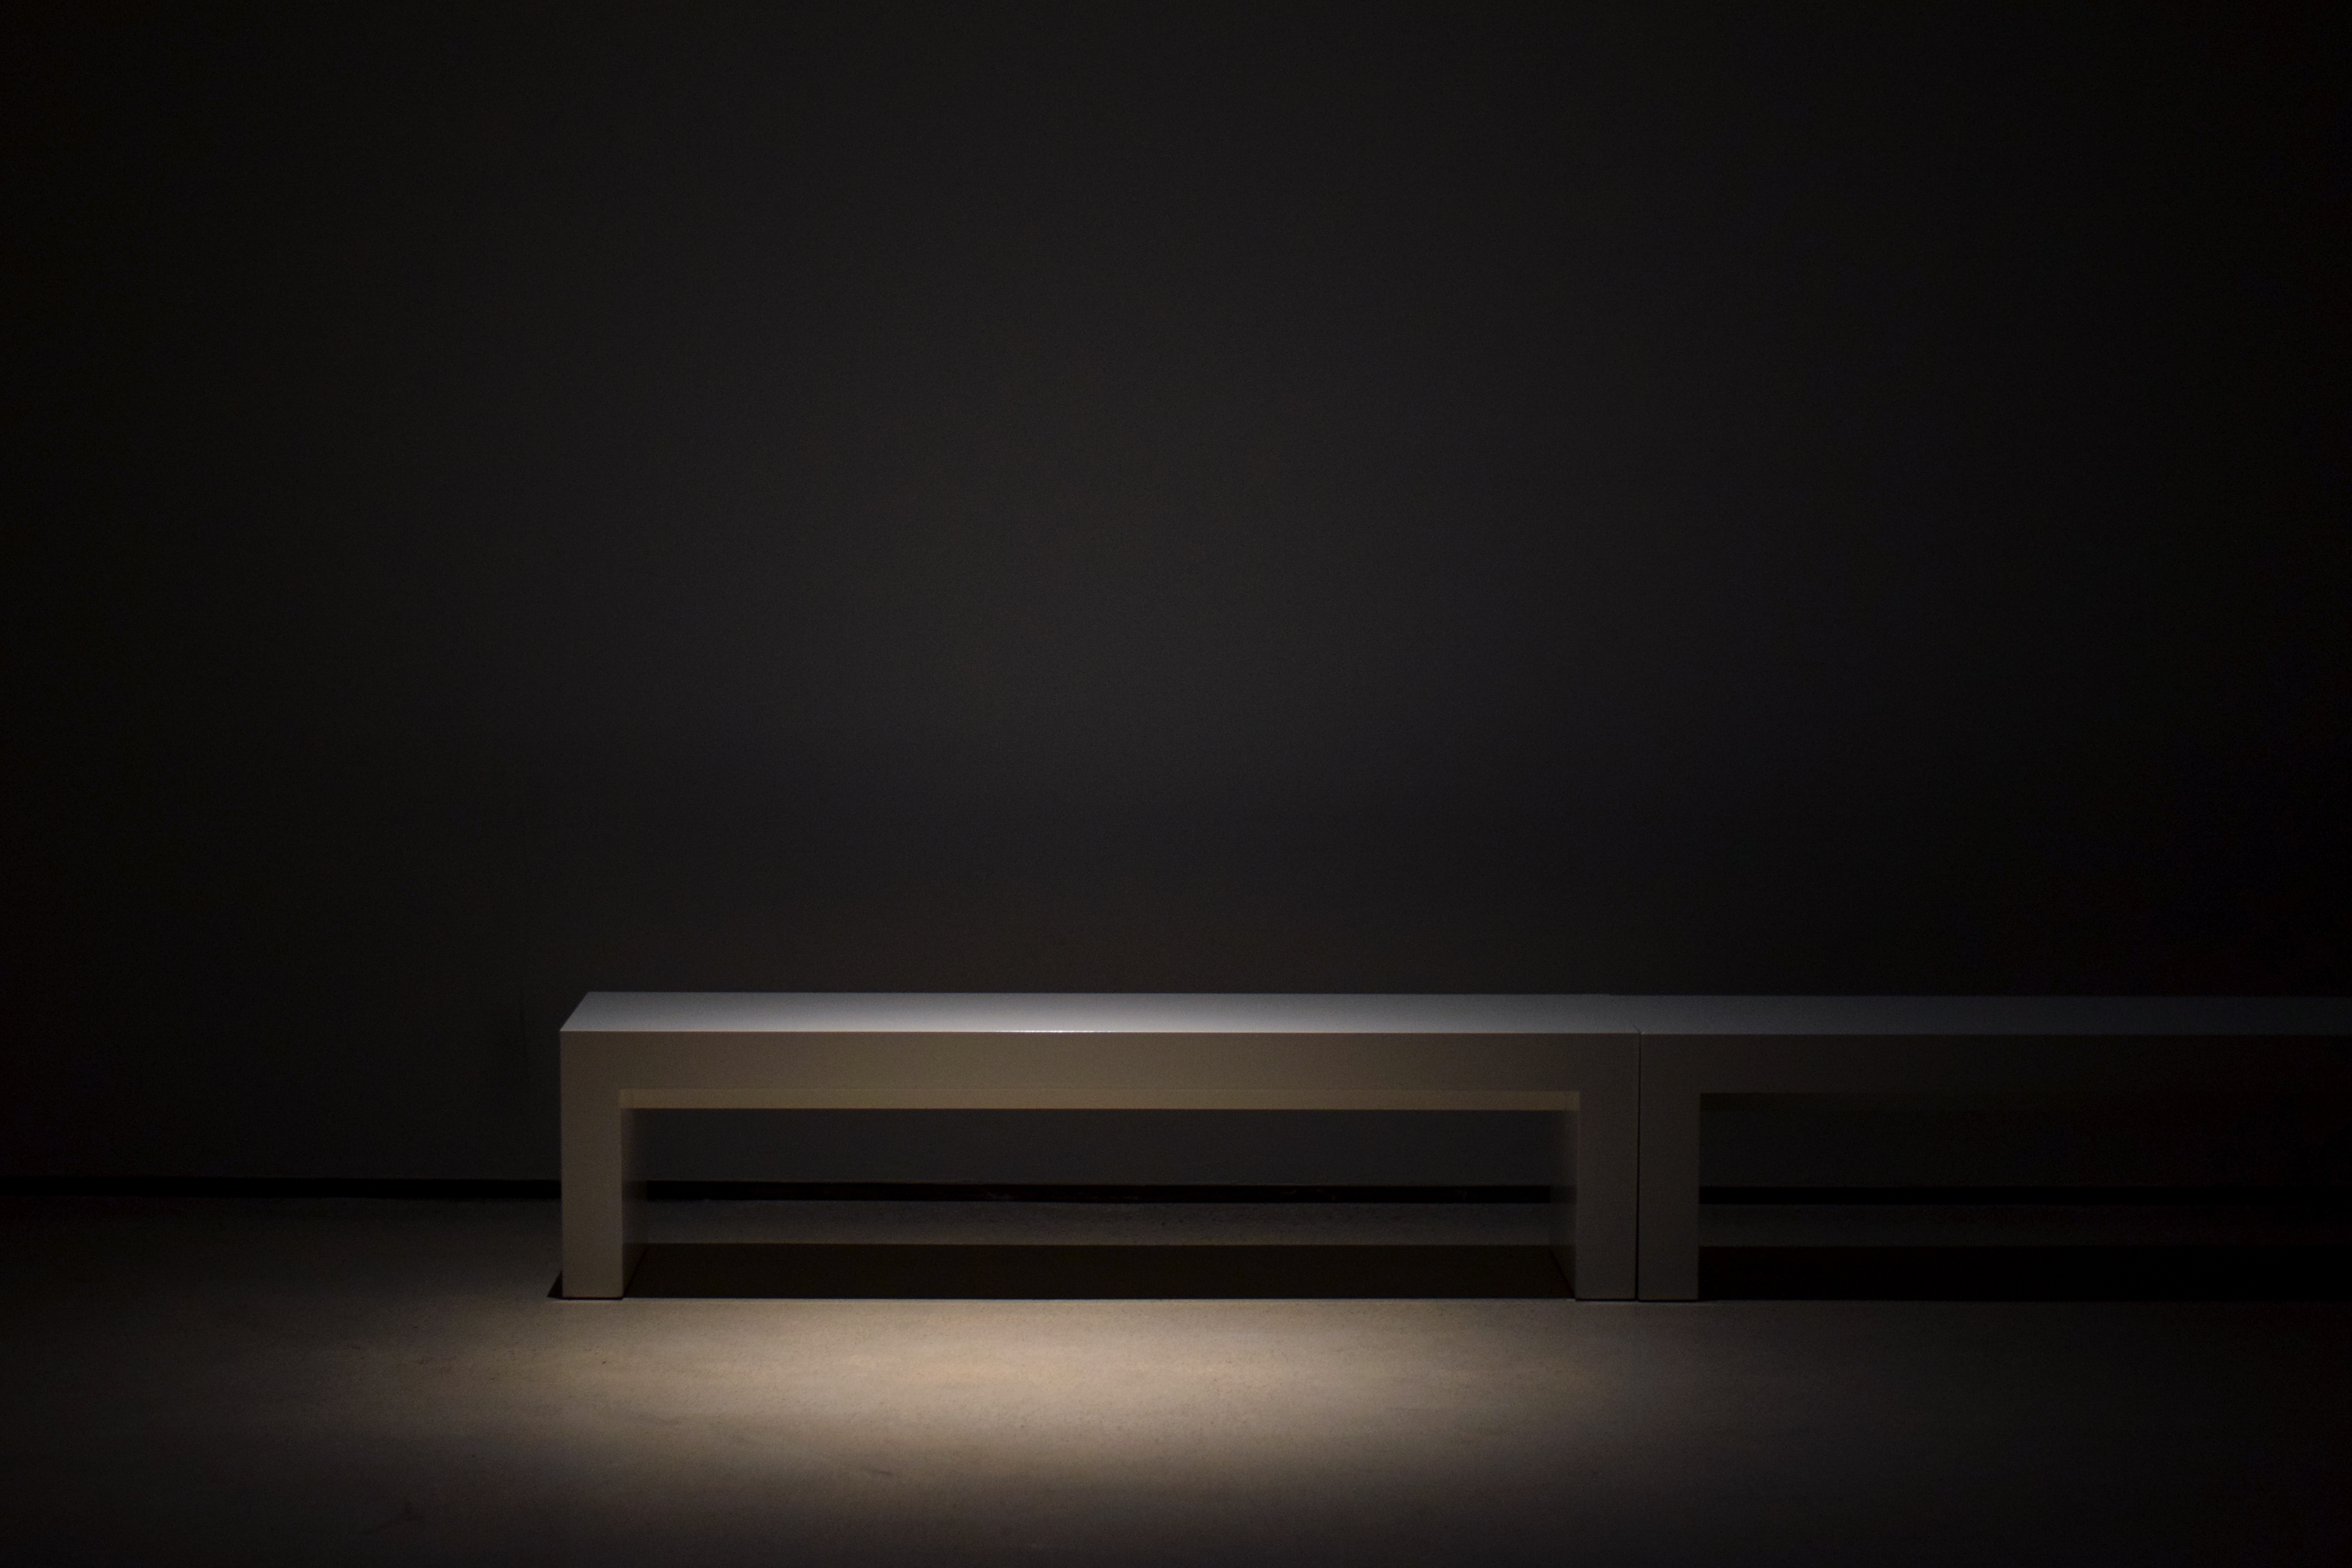
table, light, furniture, room, lighting